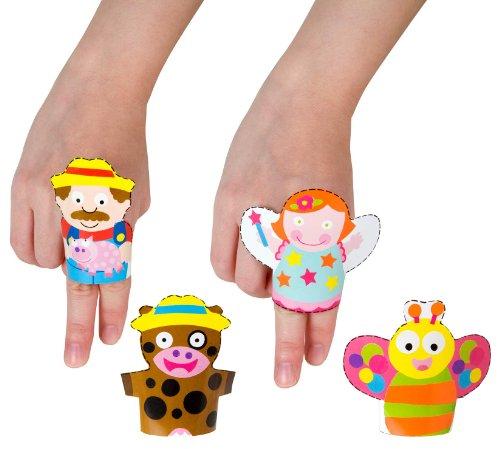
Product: Alex Discover Ready, Set, Cut Kids Art and Craft Activity
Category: Toys & Games | Arts & Crafts | Craft Kits
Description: Learn to cut and craft.
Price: $12.00
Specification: ProductDimensions:10.2x2x10.2inches|ItemWeight:14.2ounces|ShippingWeight:15.5ounces(Viewshippingratesandpolicies)|DomesticShipping:ItemcanbeshippedwithinU.S.|InternationalShipping:Thisitemisnoteligibleforinternationalshipping.LearnMore|ASIN:B0035GS63E|Itemmodelnumber:1428|Manufacturerrecommendedage:4-10years